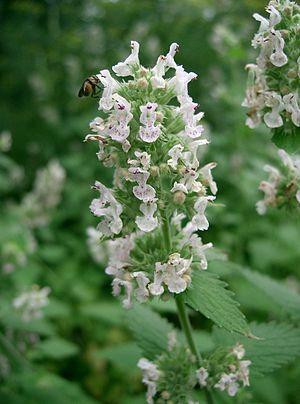
La cataire ou chataire, Nepeta cataria, est une plante aromatique du genre Nepeta appartenant à la famille des Lamiacées. Elle est cultivée comme plante ornementale, et comme plante médicinale. Elle contient une huile répulsive pour les insectes, ainsi que du menthol. Elle est réputée comme antispasmodique et antihystérique.